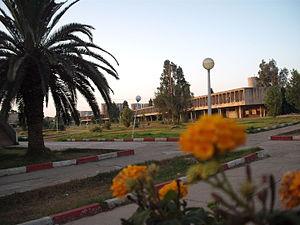
Belle photos de l'USTHB
L'université des sciences et de la technologie Houari-Boumédiène, est une université située dans la commune de Bab Ezzouar à une quinzaine de kilomètres à l'est d'Alger en Algérie.